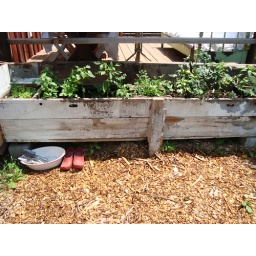
kitchen garden in original barn trough